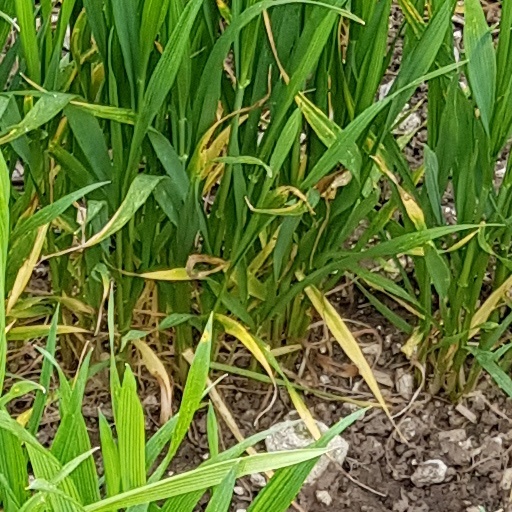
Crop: wheat